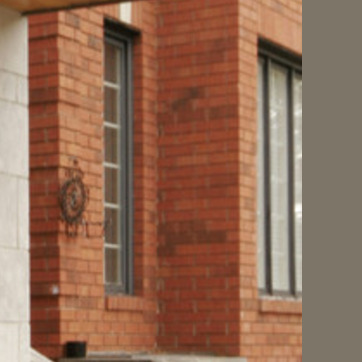
Material: brick